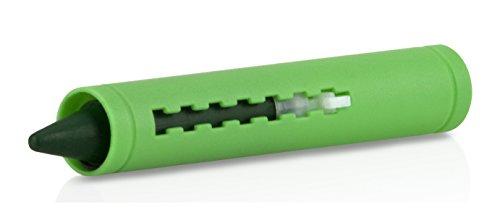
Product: Nuby 5-Pack Easy Clean Bath Time Crayons
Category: Toys & Games | Baby & Toddler Toys | Bath Toys
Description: Fun bath crayons transform your bath tub into an art studio - but don't worry, they're easily washable.
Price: $5.55